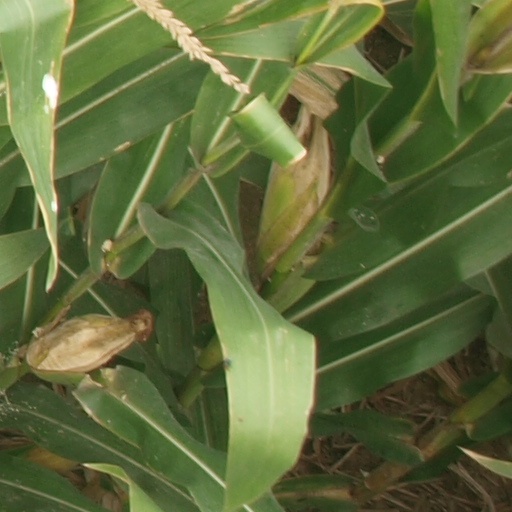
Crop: maize; corn